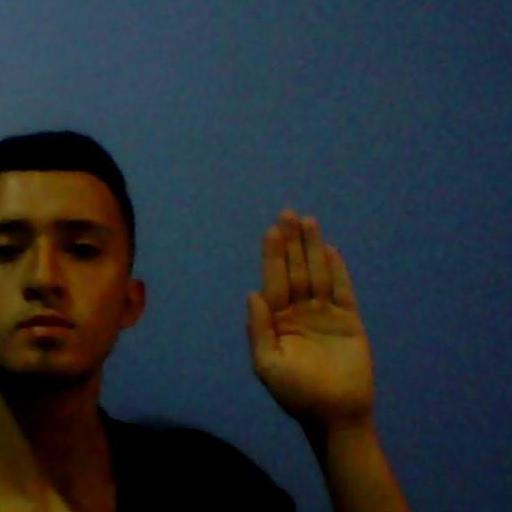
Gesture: stop